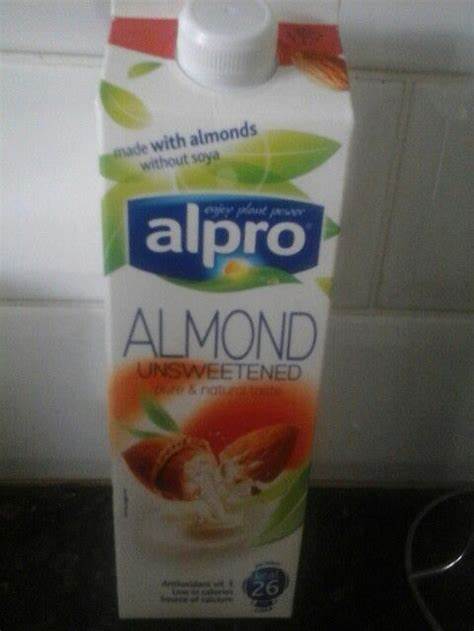
Waste category: cardboard